Beatlemania

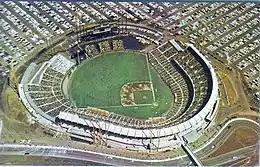
Candlestick Park, the last concert venue the Beatles performed

The Beatles attended the London premiere of their film "Help!" in July 1965, after completing a two-week tour of France, Italy and Spain, and then returned to the US for another two-week tour. In advance of the tour, the American cultural press published appreciations of the Beatles' music, marking a turnaround from the dismissiveness shown towards the band in 1964. Written by musicologists, these articles were informed by the media's realisation that, rather than a short-term fad, Beatlemania had become more ingrained in society, and by the group's influence on contemporary music.